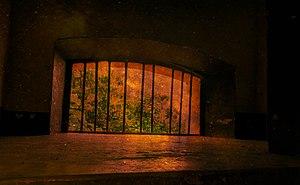
Fenêtre du musée, Depicted place&#58
Le musée de Boké, aussi appelé musée du fortin de Boké, est un musée de Guinée situé à Boké, au bord du Rio Nunez, au nord-ouest de la capitale Conakry. C'est à l'origine un fort, transformé aujourd'hui en musée.